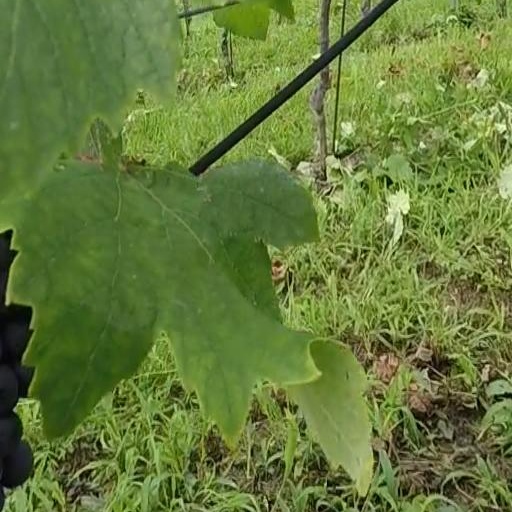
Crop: grape